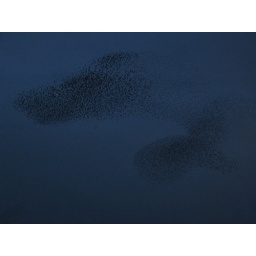
...make a dark cloud in the sky. I can see a gallopping hound dog in it.